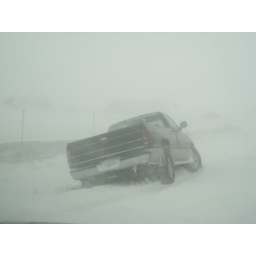
cars and trucks on the side of the road and in ditches during a blizzard